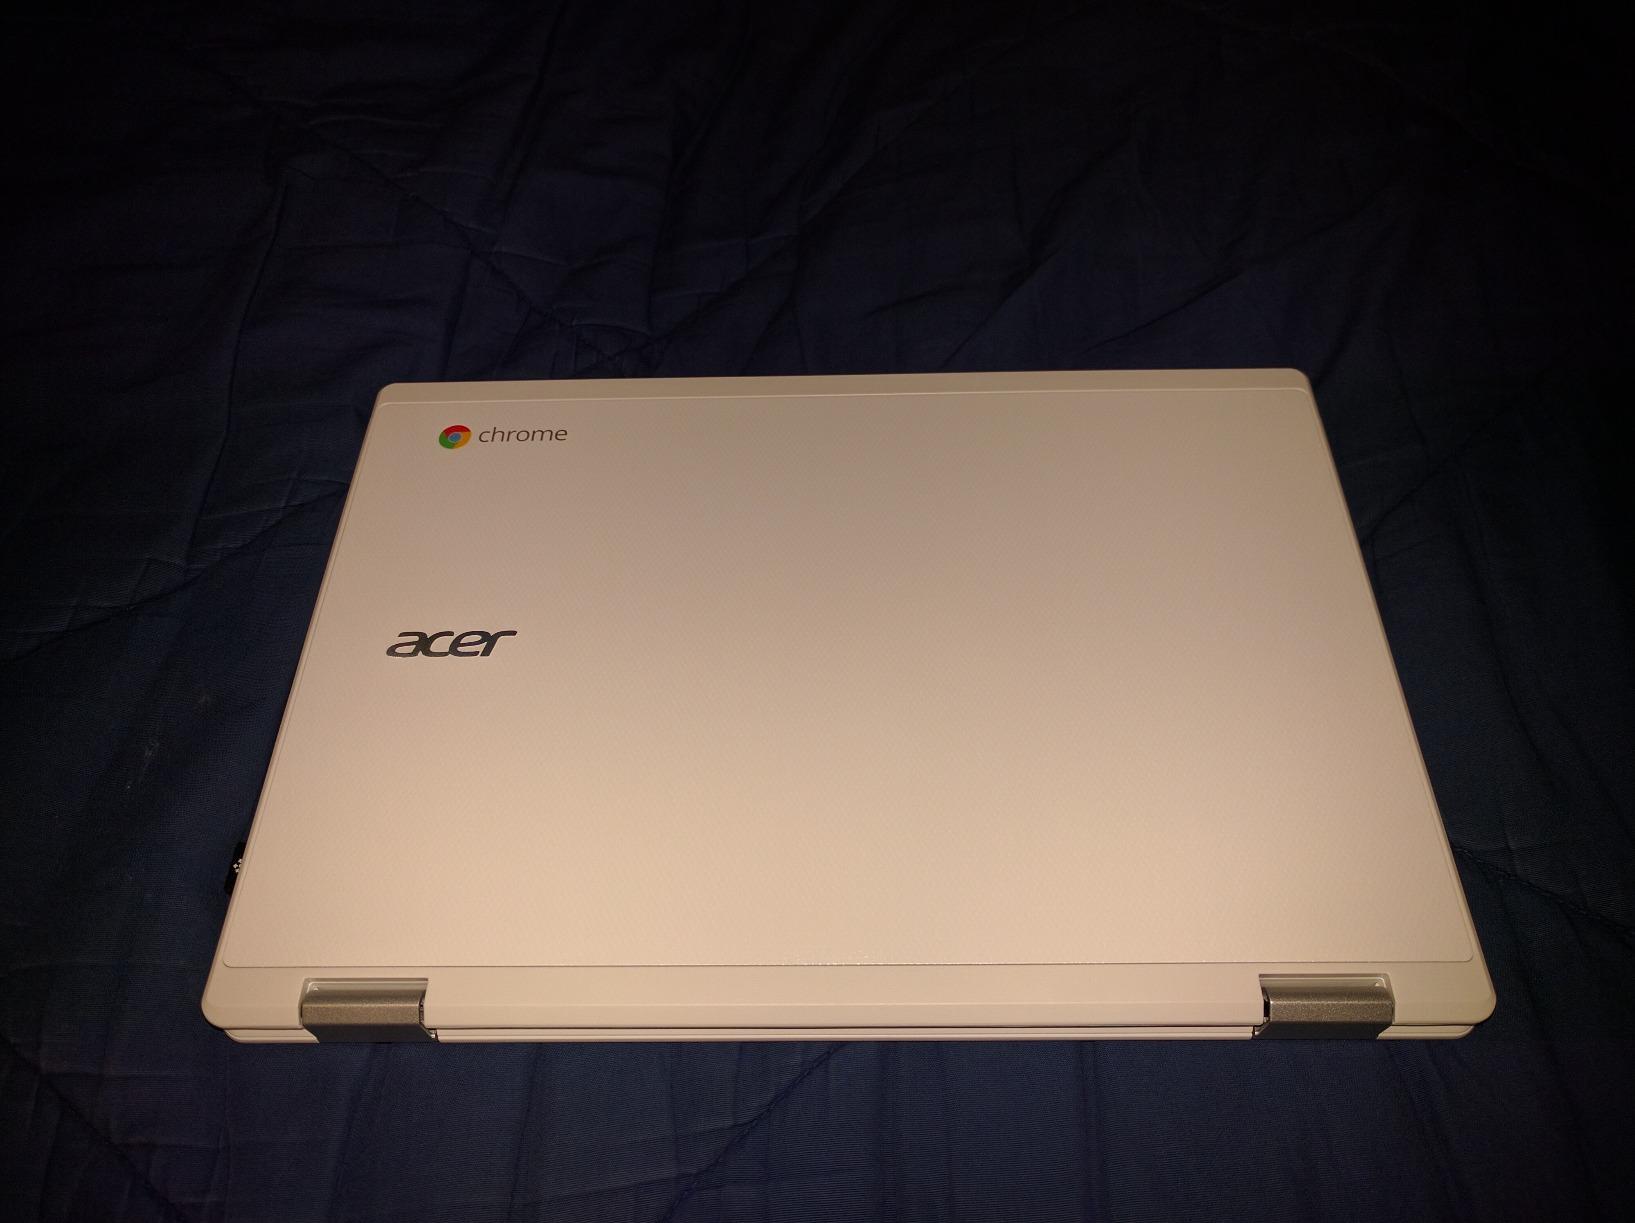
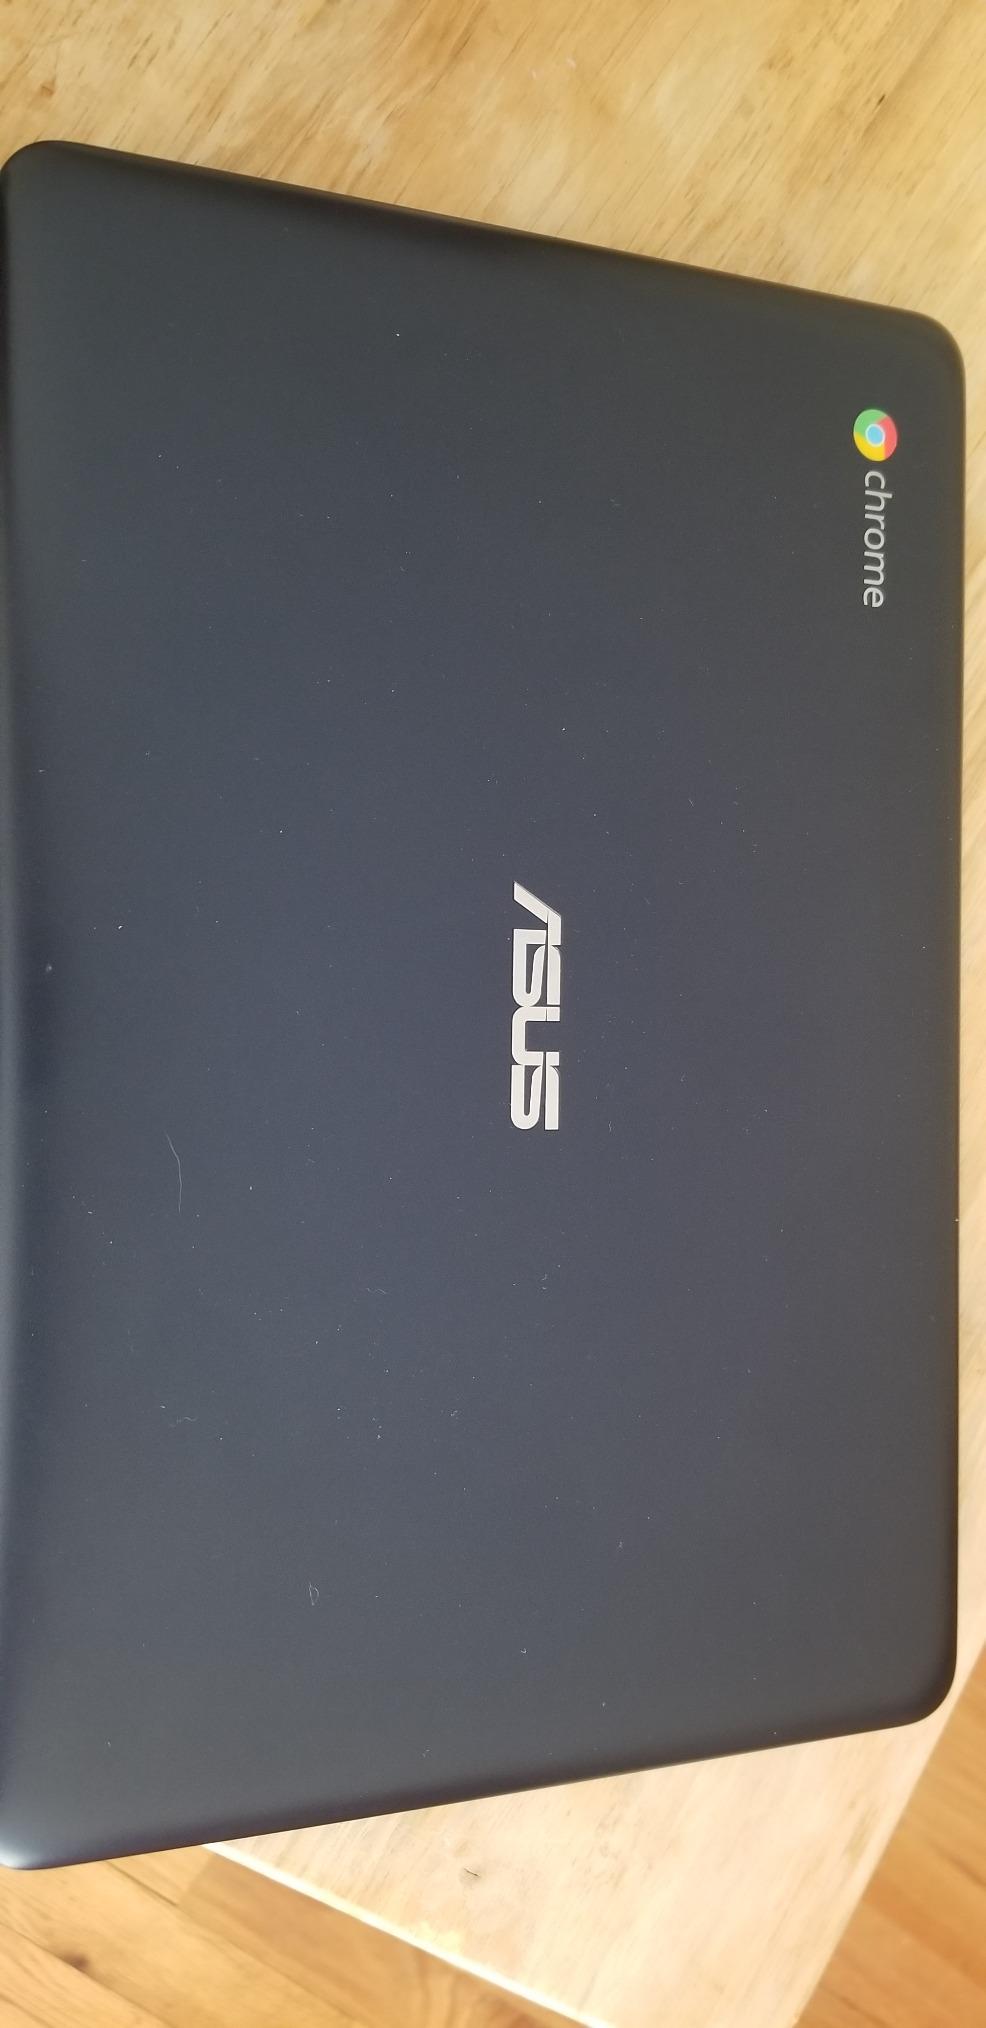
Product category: laptop
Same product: no